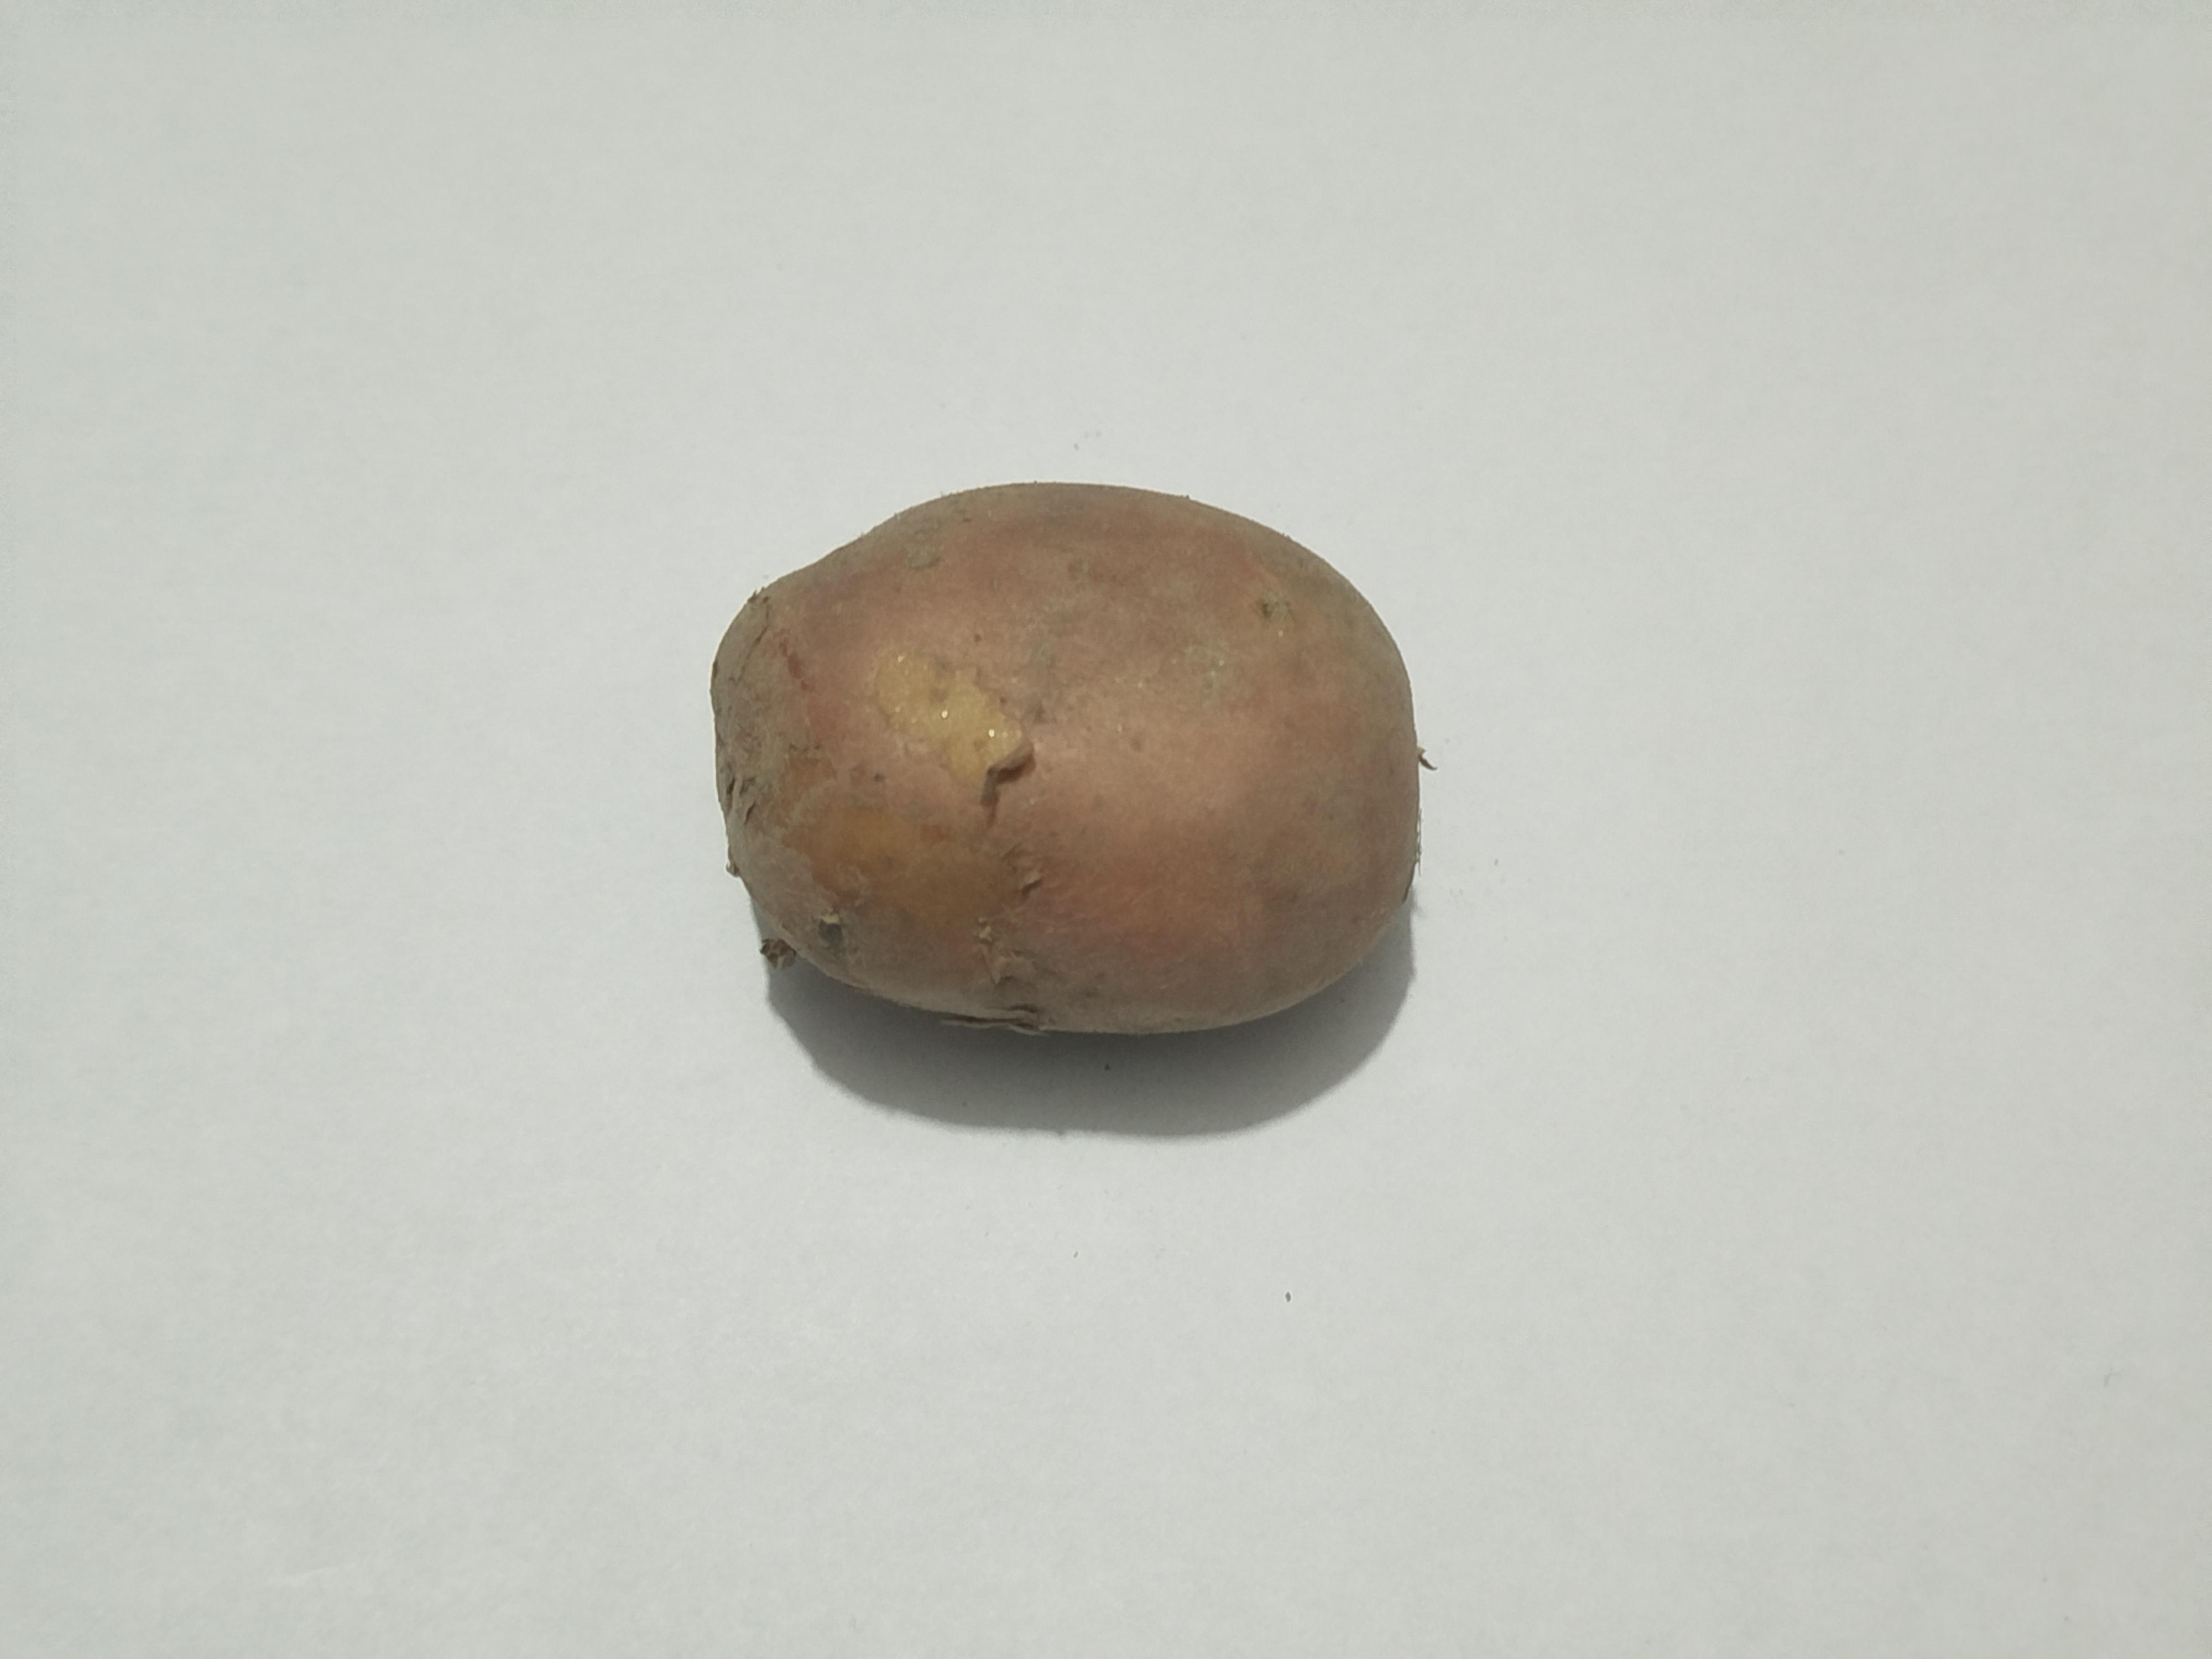
Label: Potato